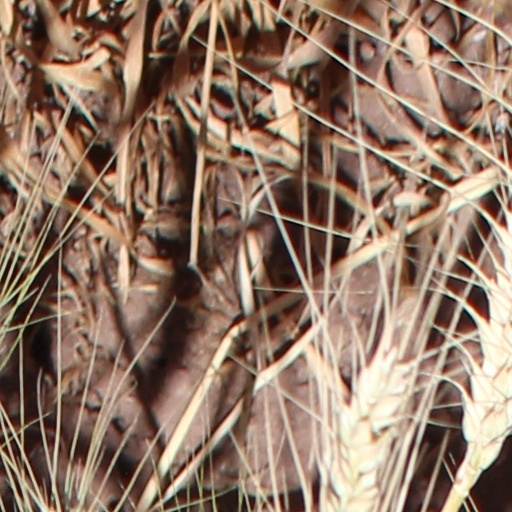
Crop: wheat